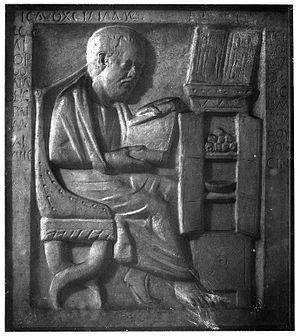
Aretæus ou Arétée de Cappadoce, est un médecin de l'Antiquité romaine, originaire d'Anatolie, et auteur d'un traité d'observations cliniques, rédigé en grec ancien. Ses observations ont servi de modèles exemplaires jusqu'au XIXᵉ siècle.